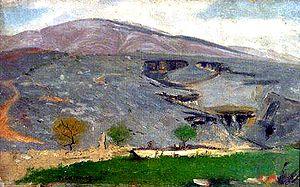
Mont Ventoux Pierre Grivolas